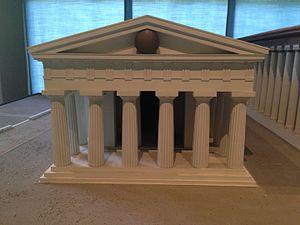
Trois temples doriques de la cité grecque de Syracuse, en Sicile, sont parvenus jusqu'à nous, en des états de conservation très variables.